Basque breeds and cultivars

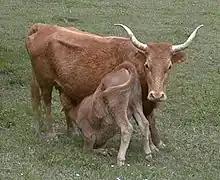
A Betizu cow with calf

The "Azpi Gorri" is a breed of goat found in the Gorbeia region between Álava and Biscay, the Encartaciones, Anboto and Aramotz in Biscay. With less than 100 animals, it is considered an endangered rare breed. The Azpi Gorri is the only recognised goat breed from the region